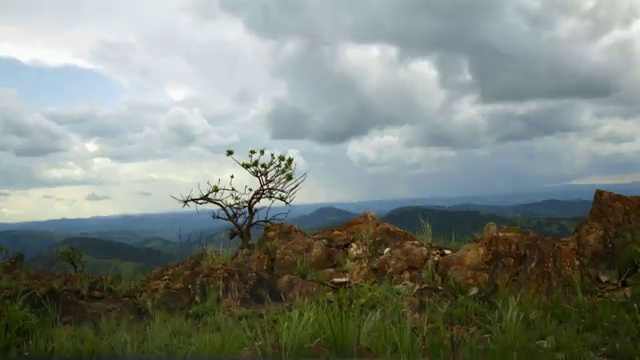
Fire: no
Smoke: no